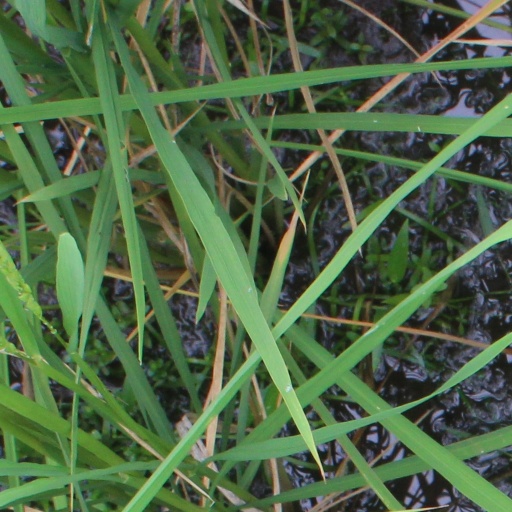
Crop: rice